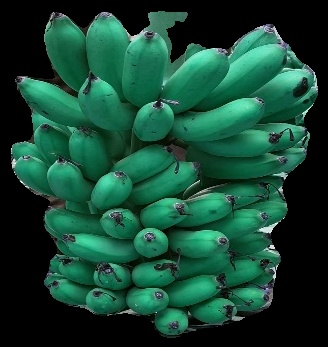
Variety: rasbale
Grade: grade1